Gasparo Cairano

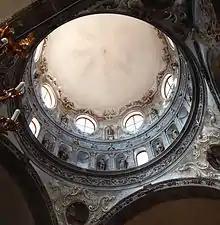
The cupola of the church of Santa Maria dei Miracoli with its cycle of the "Apostles" by Gasparo Cairano and some of the "Angels" of Antonio della Porta (1489)

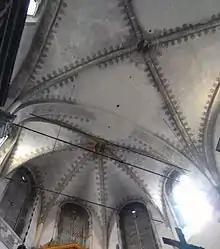
The vault of the presbytery of the Duomo Vecchio of Brescia, with the two keystones of Gasparo Cairano (1491)

Nothing is known of Gasparo Cairano before 1489. No information has been found about the date and place of his birth, education, or the circumstances that led him to Brescia. The appellation "da Milano", with which he is often recalled in the sources, however, does not provide a definitive fact of his origin because it could refer to the city as well as to the dukedom or diocese. The generic reference, in any case, is compatible with the cultural basis of his artistic work. Some conjectures can be made on the surname "Cairano", in particular that it leads one to Cairate in Varese province, which is to this day shortened to "Caira" in the local dialect.